Daan Schrijvers

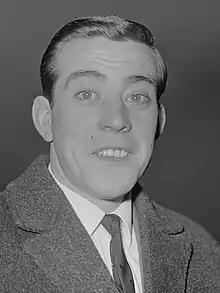
Schrijvers in 1965

Daan Schijvers (18 September 1941 – 2 August 2018) was a Dutch footballer who played as a defender in his native Netherlands. He was also capped for the Netherlands national team 22 times.